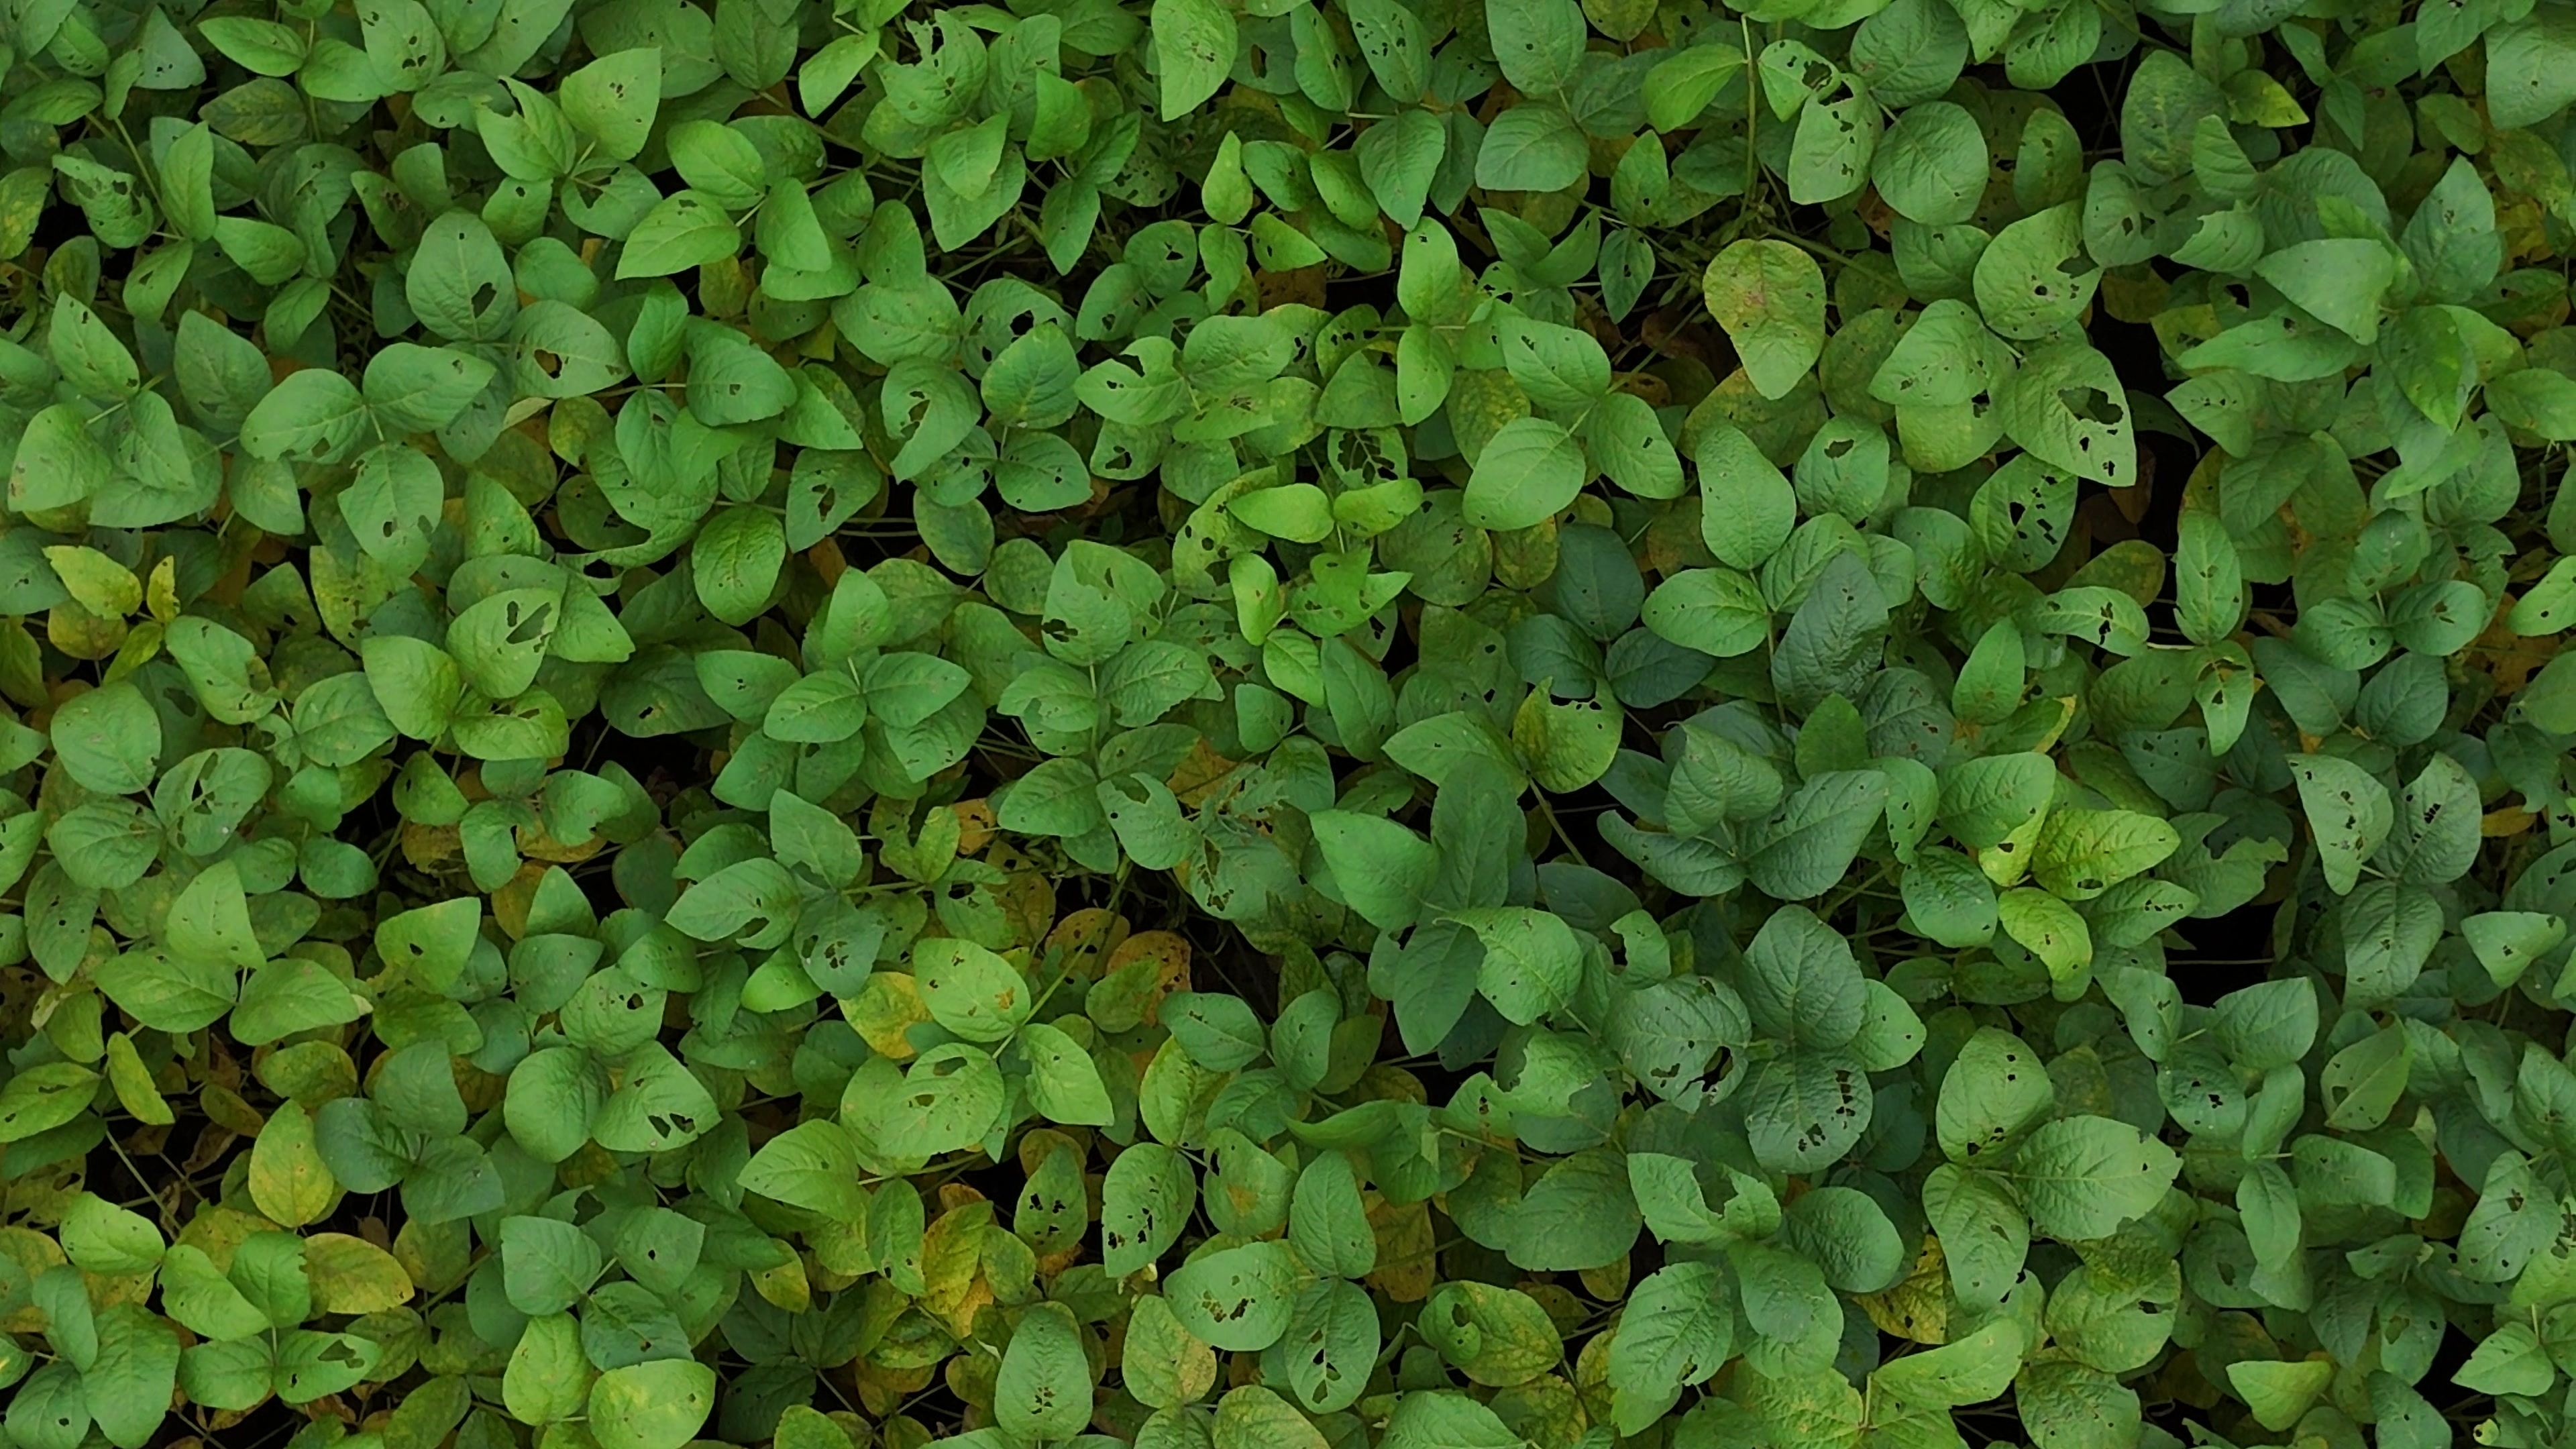
Label: Mosaic